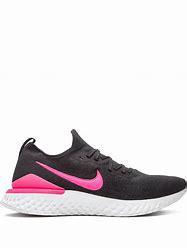
Brand: Nike
Model: Epic React Flyknit 2